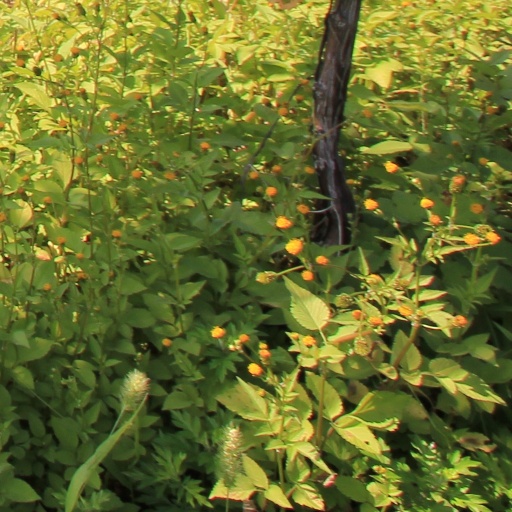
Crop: grape